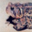
Label: frog